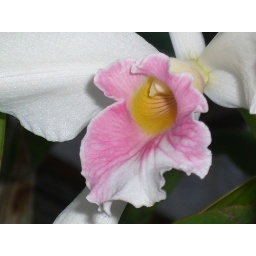
This plant usually flowers in January. It's so happy to be outside for the summer that it's flowering again.